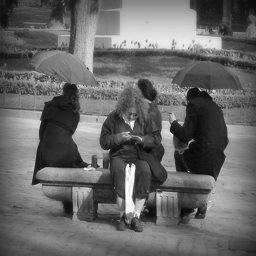
People seated on a stone bench on cell phones.
a group of people sitting on a bench
Woman sitting at a bench with three people facing in the opposite direction.
Older woman with frizzy hair looks down in the park
A woman sitting next to three others on a bench.